Frostee Rucker

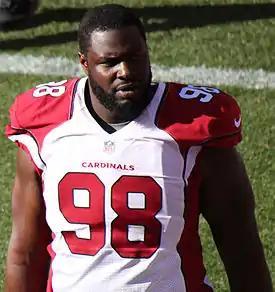
Rucker with the Arizona Cardinals in 2014

Frostee Lynn Rucker (born September 14, 1983) is an American former professional football player who was a defensive lineman in the National Football League (NFL). He played college football for the USC Trojans, and was selected by the Cincinnati Bengals in the third round of the 2006 NFL draft. Rucker has also played for the Cleveland Browns, Arizona Cardinals, and Oakland Raiders.